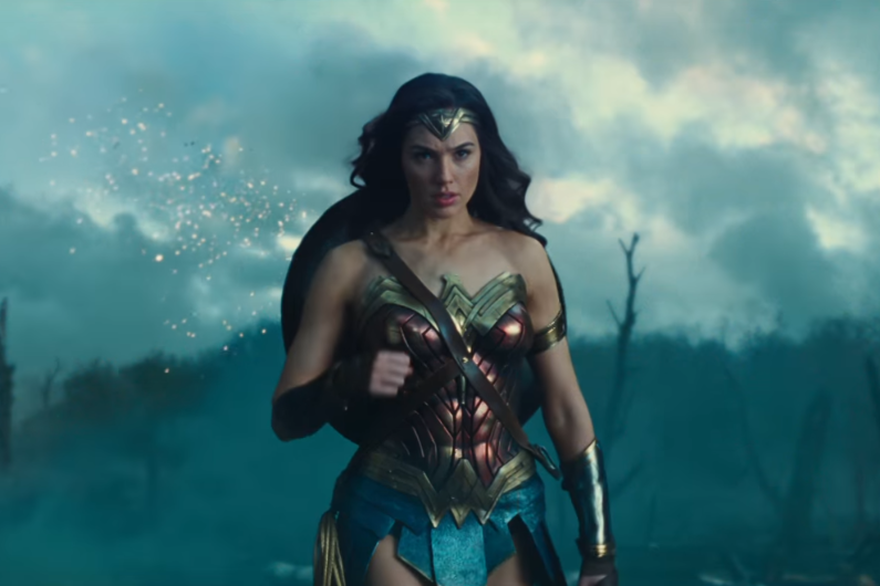
Gender: women